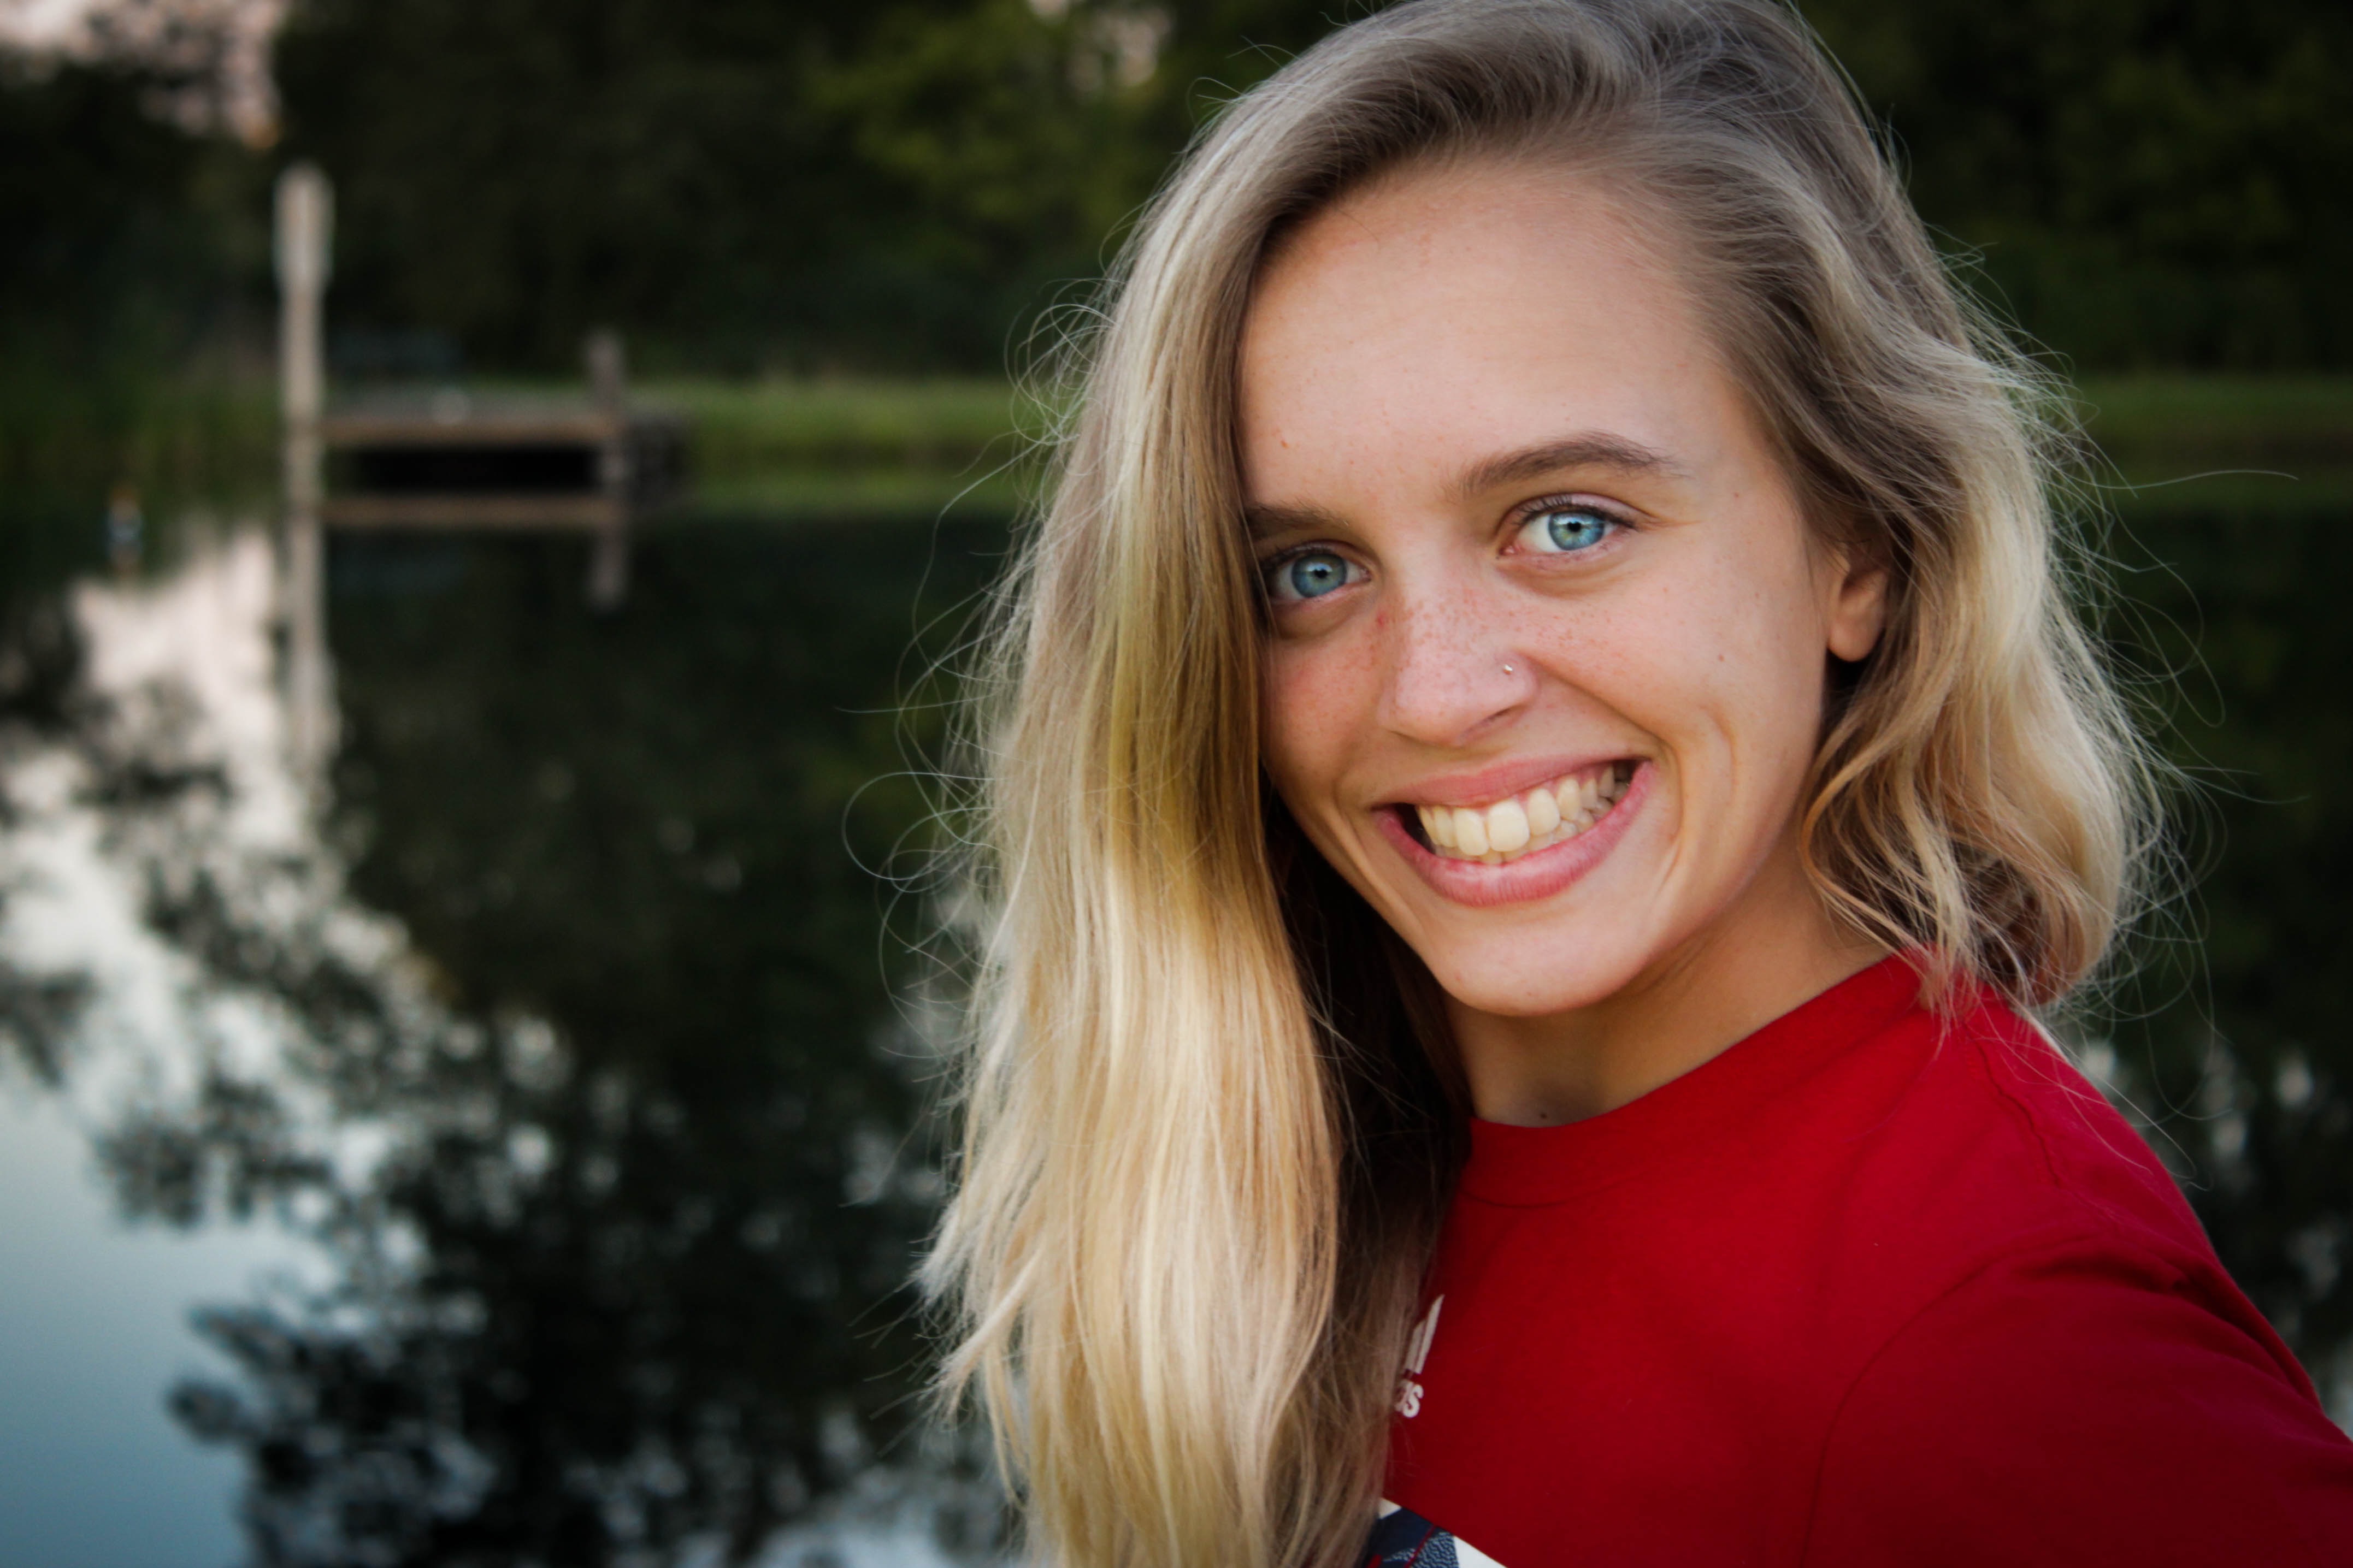
person, people, girl, woman, hair, photography, portrait, model, spring, child, lady, facial expression, season, smile, face, dress, eye, head, skin, beauty, blond, emotion, photo shoot, brown hair, portrait photography